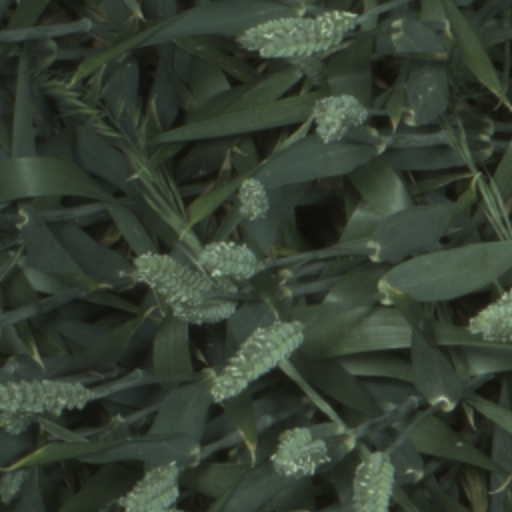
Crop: wheat